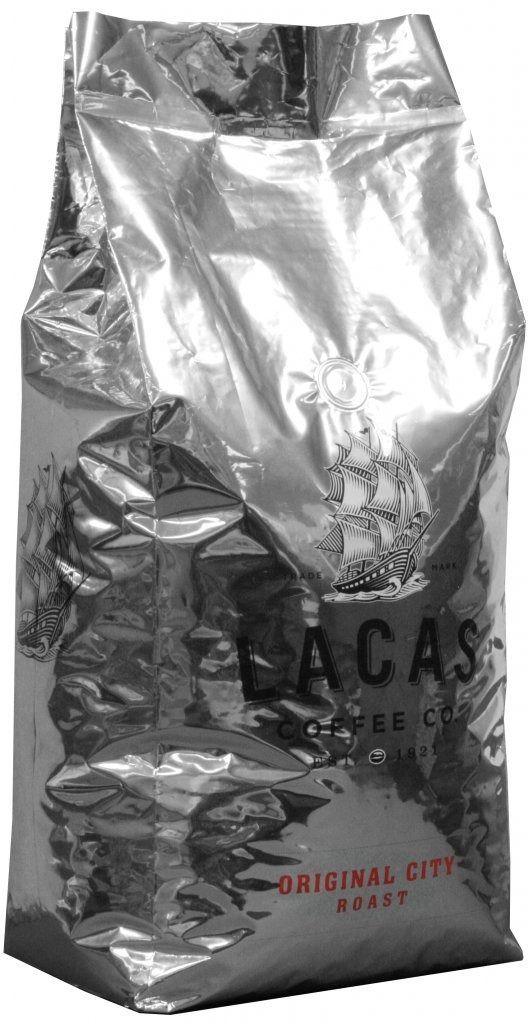
Item Name: Lacas Coffee Company Original City Roast Medium Fine 5 lbs.
Bullet Point 1: Medium body, medium acidity, a nice round cup with rich flavor. A constant friend when all others are against you.
Bullet Point 2: Our outstanding Original for over 90 years, characterized by a rich aroma, a complex layering of flavors, and a sweet full finish.
Product Description: Our outstanding Original for over 90 years, characterized by a rich aroma, a complex layering of flavors, and a sweet full finish.
Value: 80.0
Unit: Ounce

Price: 50